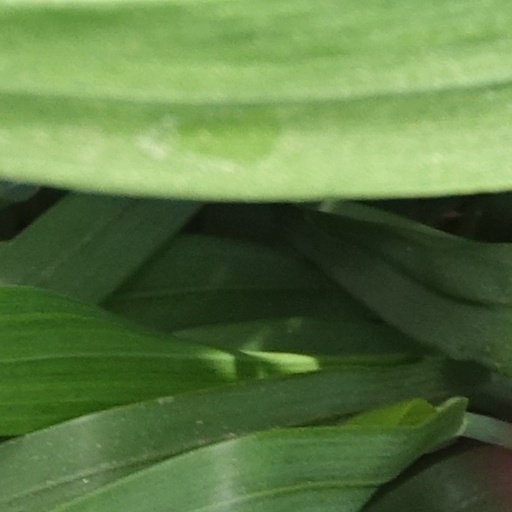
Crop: wheat